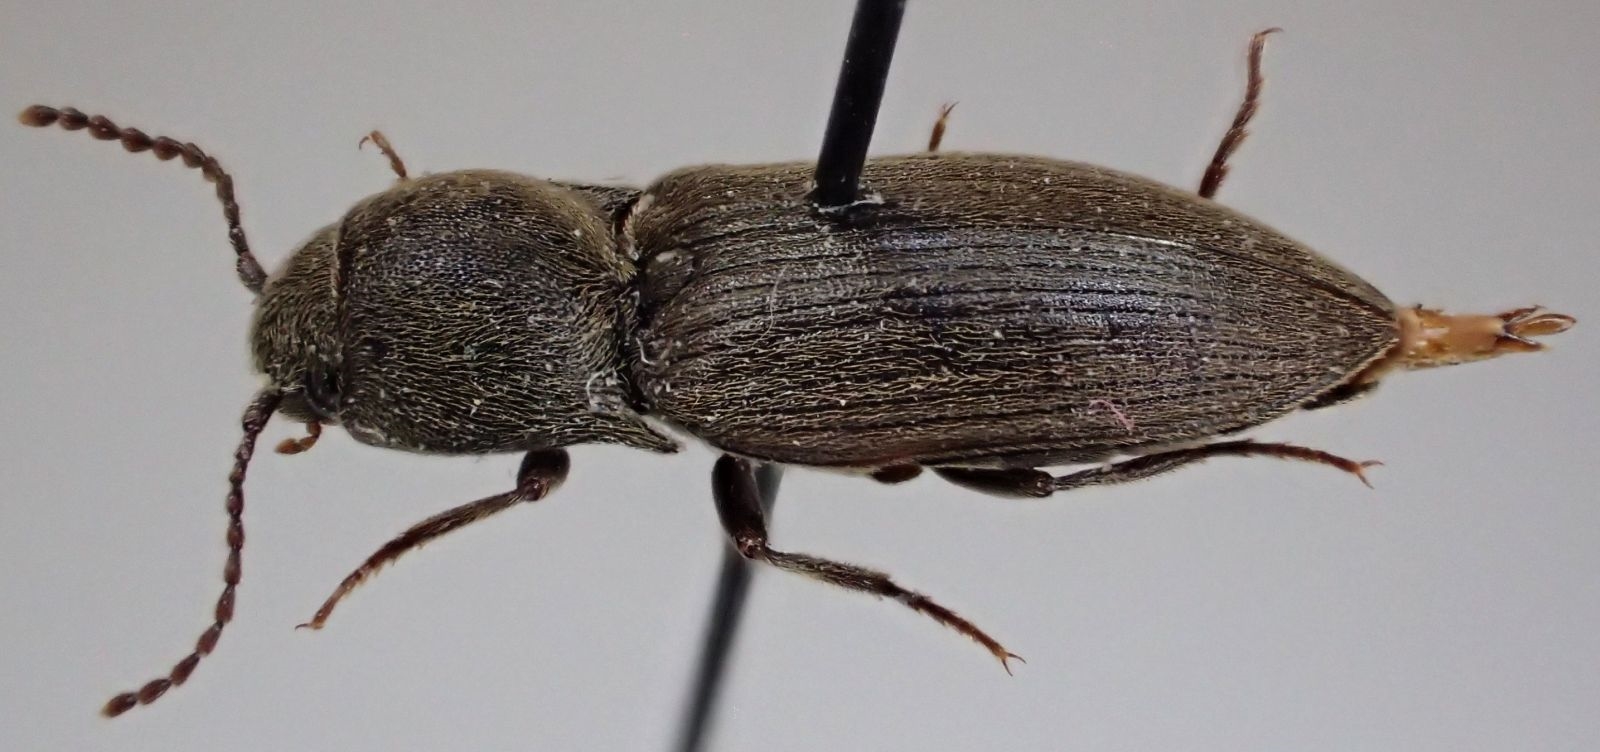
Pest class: clickbeetles_wireworms